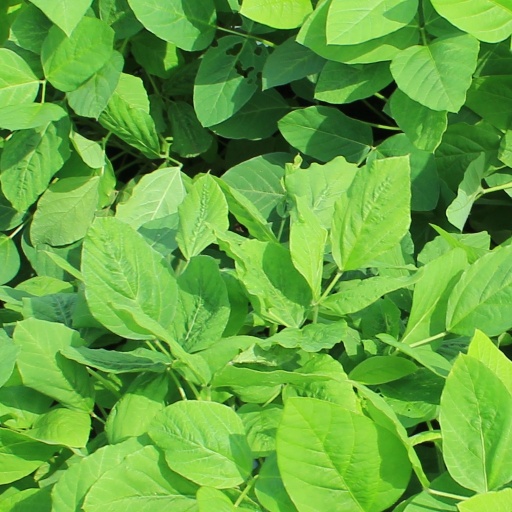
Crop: soybean